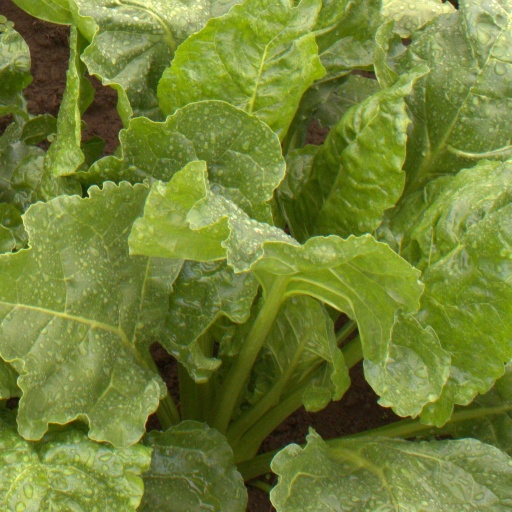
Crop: sugar beet